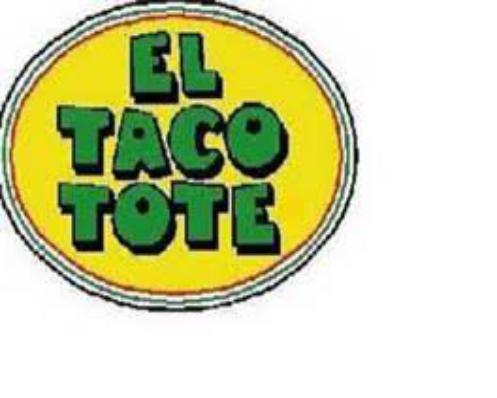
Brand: El Taco Tote
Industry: Food